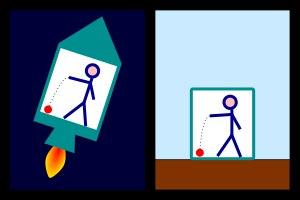
La relativité générale est une théorie de la gravitation qui a été développée par Albert Einstein entre 1907 et 1915. Selon la relativité générale, l'attraction gravitationnelle que l'on observe entre les masses est provoquée par une déformation de l'espace et du temps par ces masses.
En physique, la masse est une grandeur physique positive intrinsèque d'un corps. En physique newtonienne, c'est une grandeur extensive, c'est-à-dire que la masse d'un corps formé de parties est la somme des masses de ces parties. Elle est conservative, c'est-à-dire qu'elle reste constante pour un système isolé n'échangeant pas de matière avec son environnement. Dans le cadre du modèle standard de la physique des particules, la masse des particules résulte de leur interaction avec le champ de Higgs.